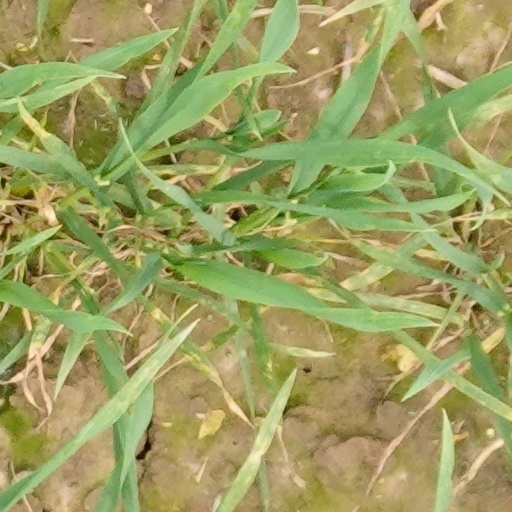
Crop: wheat